Tietz Department Store

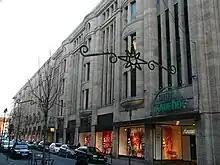
North facade

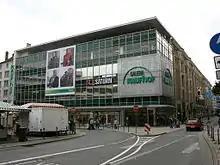
The eastern side to Neumarkt

The Tietz department store in Wuppertal-Elberfeld (today Galeria Kaufhof) is a historically significant department store building that was seized from its Jewish owners under the Nazis.